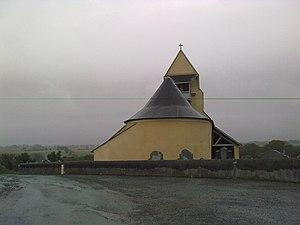
Coslédaà-Lube-Boast le 14 novembre 2010.
Lube est une ancienne commune française du département des Pyrénées-Atlantiques. En 1833, la commune fusionne avec Coslédaà pour former Coslédaà-Lube, qui n'exista que jusqu'en 1843, année où Boast intègre la nouvelle commune désormais dénommée Coslédaà-Lube-Boast.
Boast est une ancienne commune française du département des Pyrénées-Atlantiques. En 1843, la commune fusionne avec Coslédaà-Lube pour former la nouvelle commune de Coslédaà-Lube-Boast.
Coslédaà-Lube-Boast est une commune française, située dans le département des Pyrénées-Atlantiques en région Nouvelle-Aquitaine.